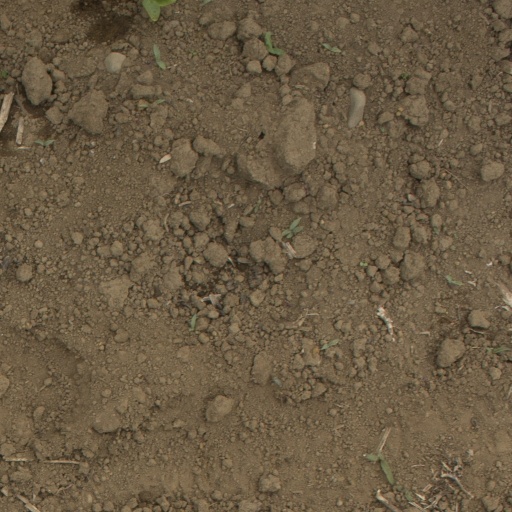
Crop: Jerusalem artichoke